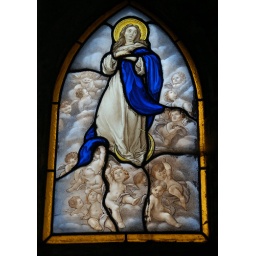
Virgin Mary looking towards Heaven with baby angels in clouds below her feet - stained glass window